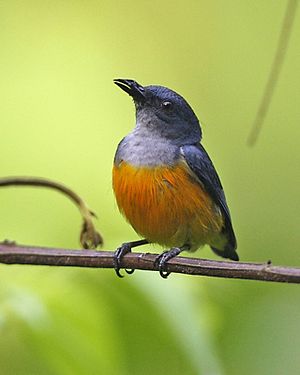
Blomsterpikkere
Dicaeum trigonostigma
Blomsterpikkere er en Tribus af små, ofte farverige spurvefugle, som lever i Sydasien og Oceanien. Der er ca. 50 arter af blomsterpikkere fordelt i to slægter. De lever af insekter og bær.